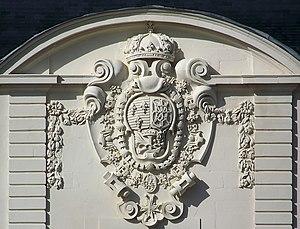
Armoiries du Royaume de France et de Navarre, installées par Louis XIV sur la façade du palais du Grand Gouvernement, dans le Château des ducs de Bretagne à Nantes.
Le château des ducs de Bretagne est un château défensif et de plaisance situé à Nantes, dans le département de la Loire-Atlantique en France. Classé monument historique depuis 1840, il a principalement été construit au XVᵉ siècle mais il comprend aussi des éléments datant du XIVᵉ au XVIIIᵉ siècle.